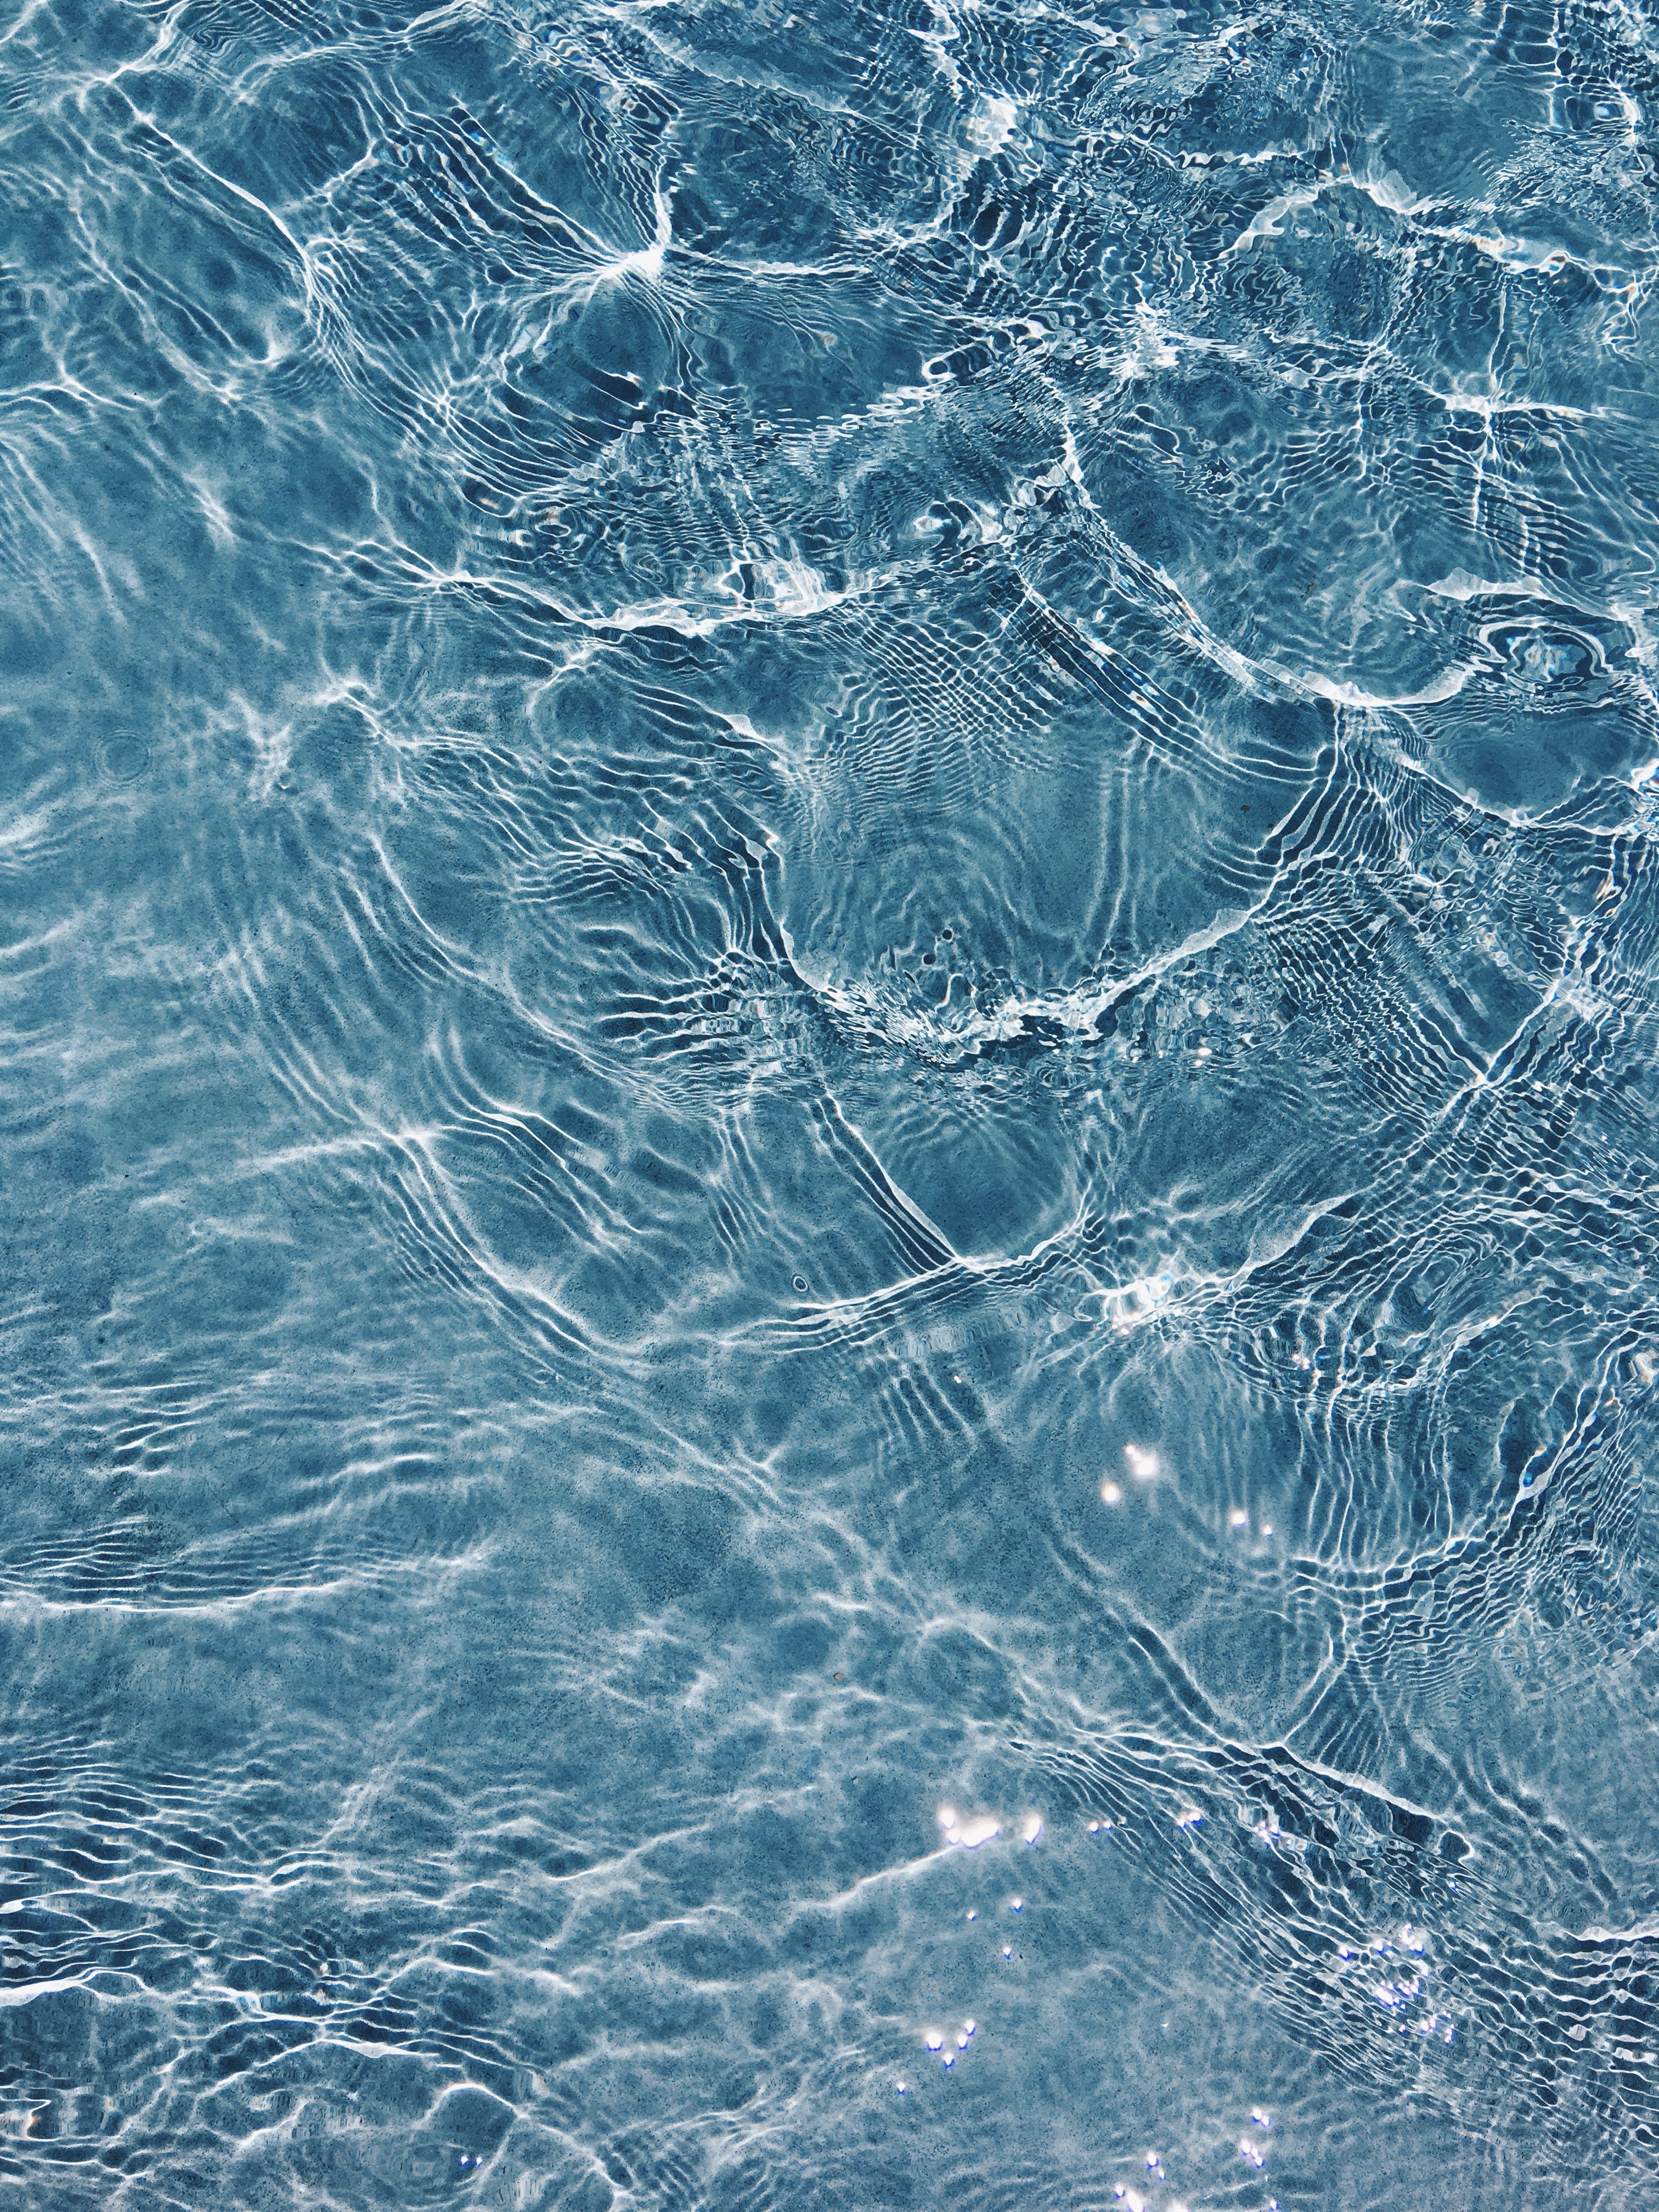
sea, water, ocean, sky, texture, wave, pattern, watercourse, organism, computer wallpaper, wind wave, water resources